Richard Arundell, 1st Baron Arundell of Trerice

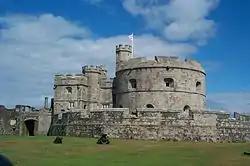
Pendennis Castle, Cornwall

Since his elder brother John was killed outside Plymouth in 1644, Arundell inherited the family estates when his father died in 1654; he remained active in the Royalist underground during the Interregnum but managed to avoid arrest. Shortly after the Stuart Restoration in June 1660, he was elected for Bere Alston to the Convention Parliament. In 1662, Charles appointed him Governor of Pendennis Castle and Deputy Lord Lieutenant of Cornwall, positions he retained until his death in 1687.